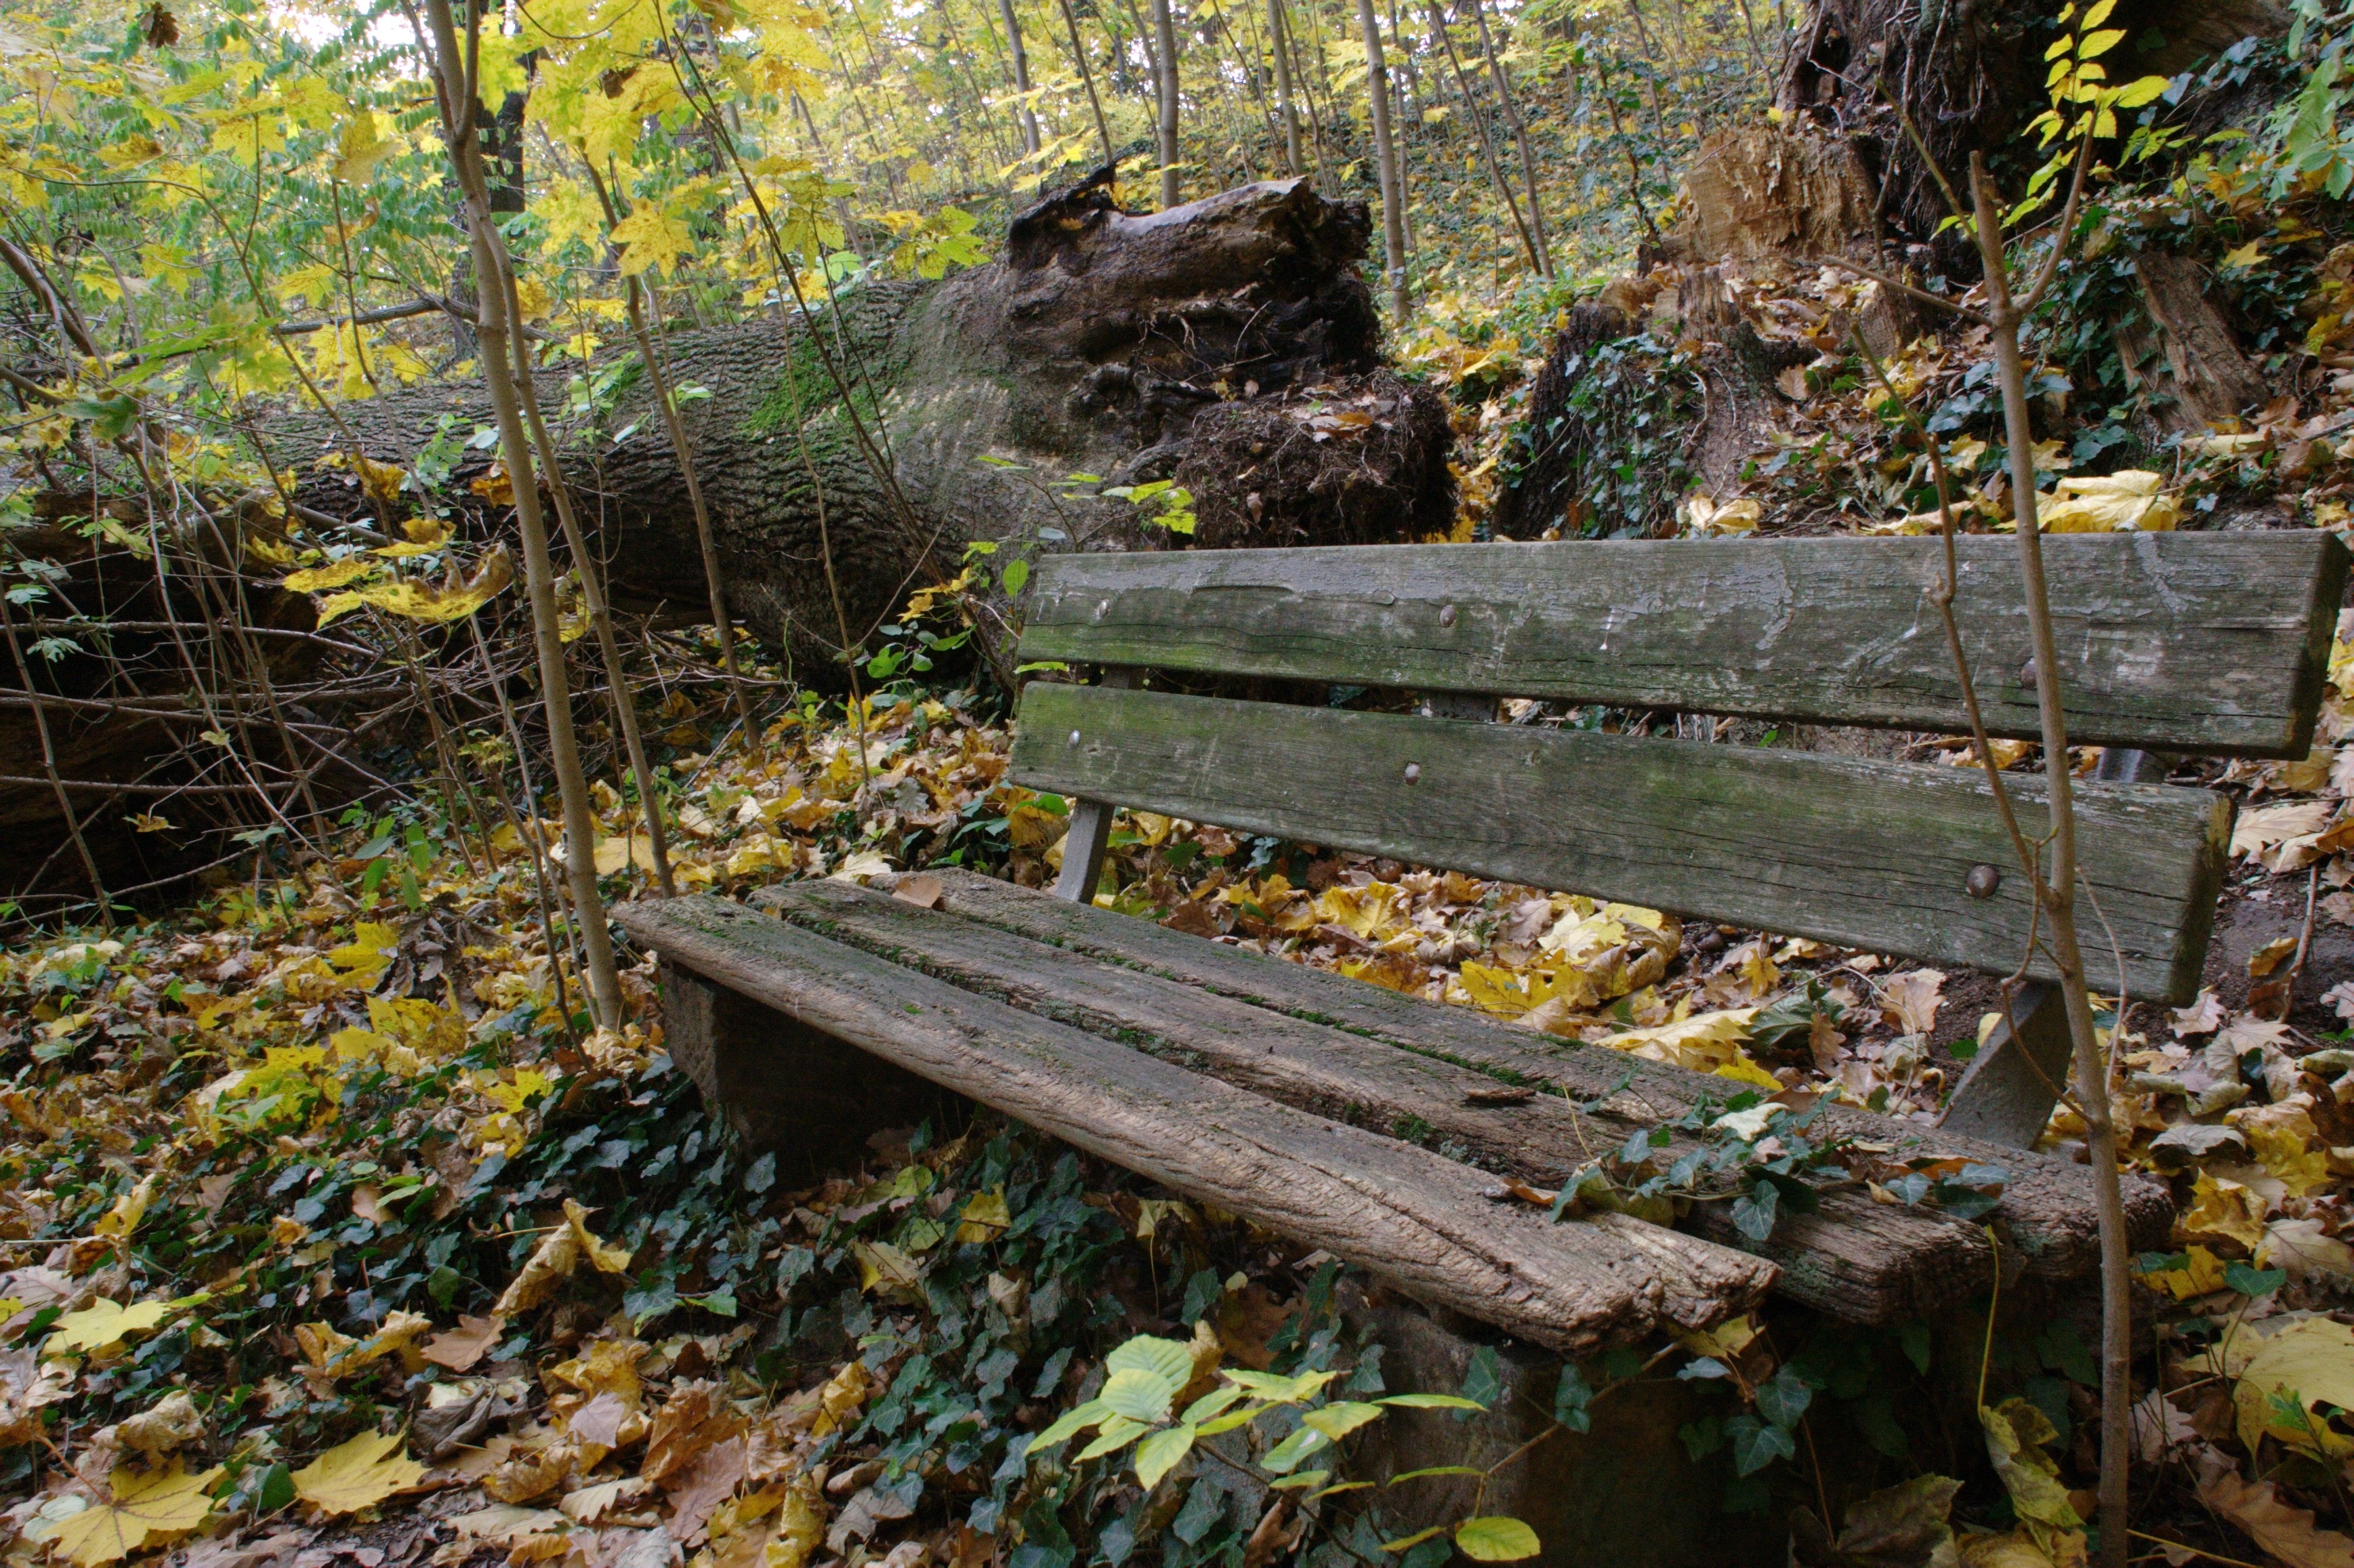
tree, forest, wood, trail, leaf, flower, old, stream, autumn, garden, season, bank, woodland, habitat, natural environment